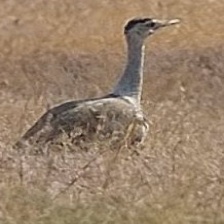
Species: INDIAN BUSTARD
Scientific name: ARDEOTIS NIGRICEPS